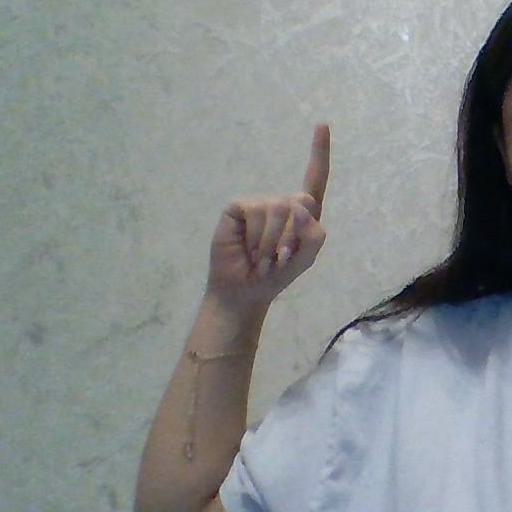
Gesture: one